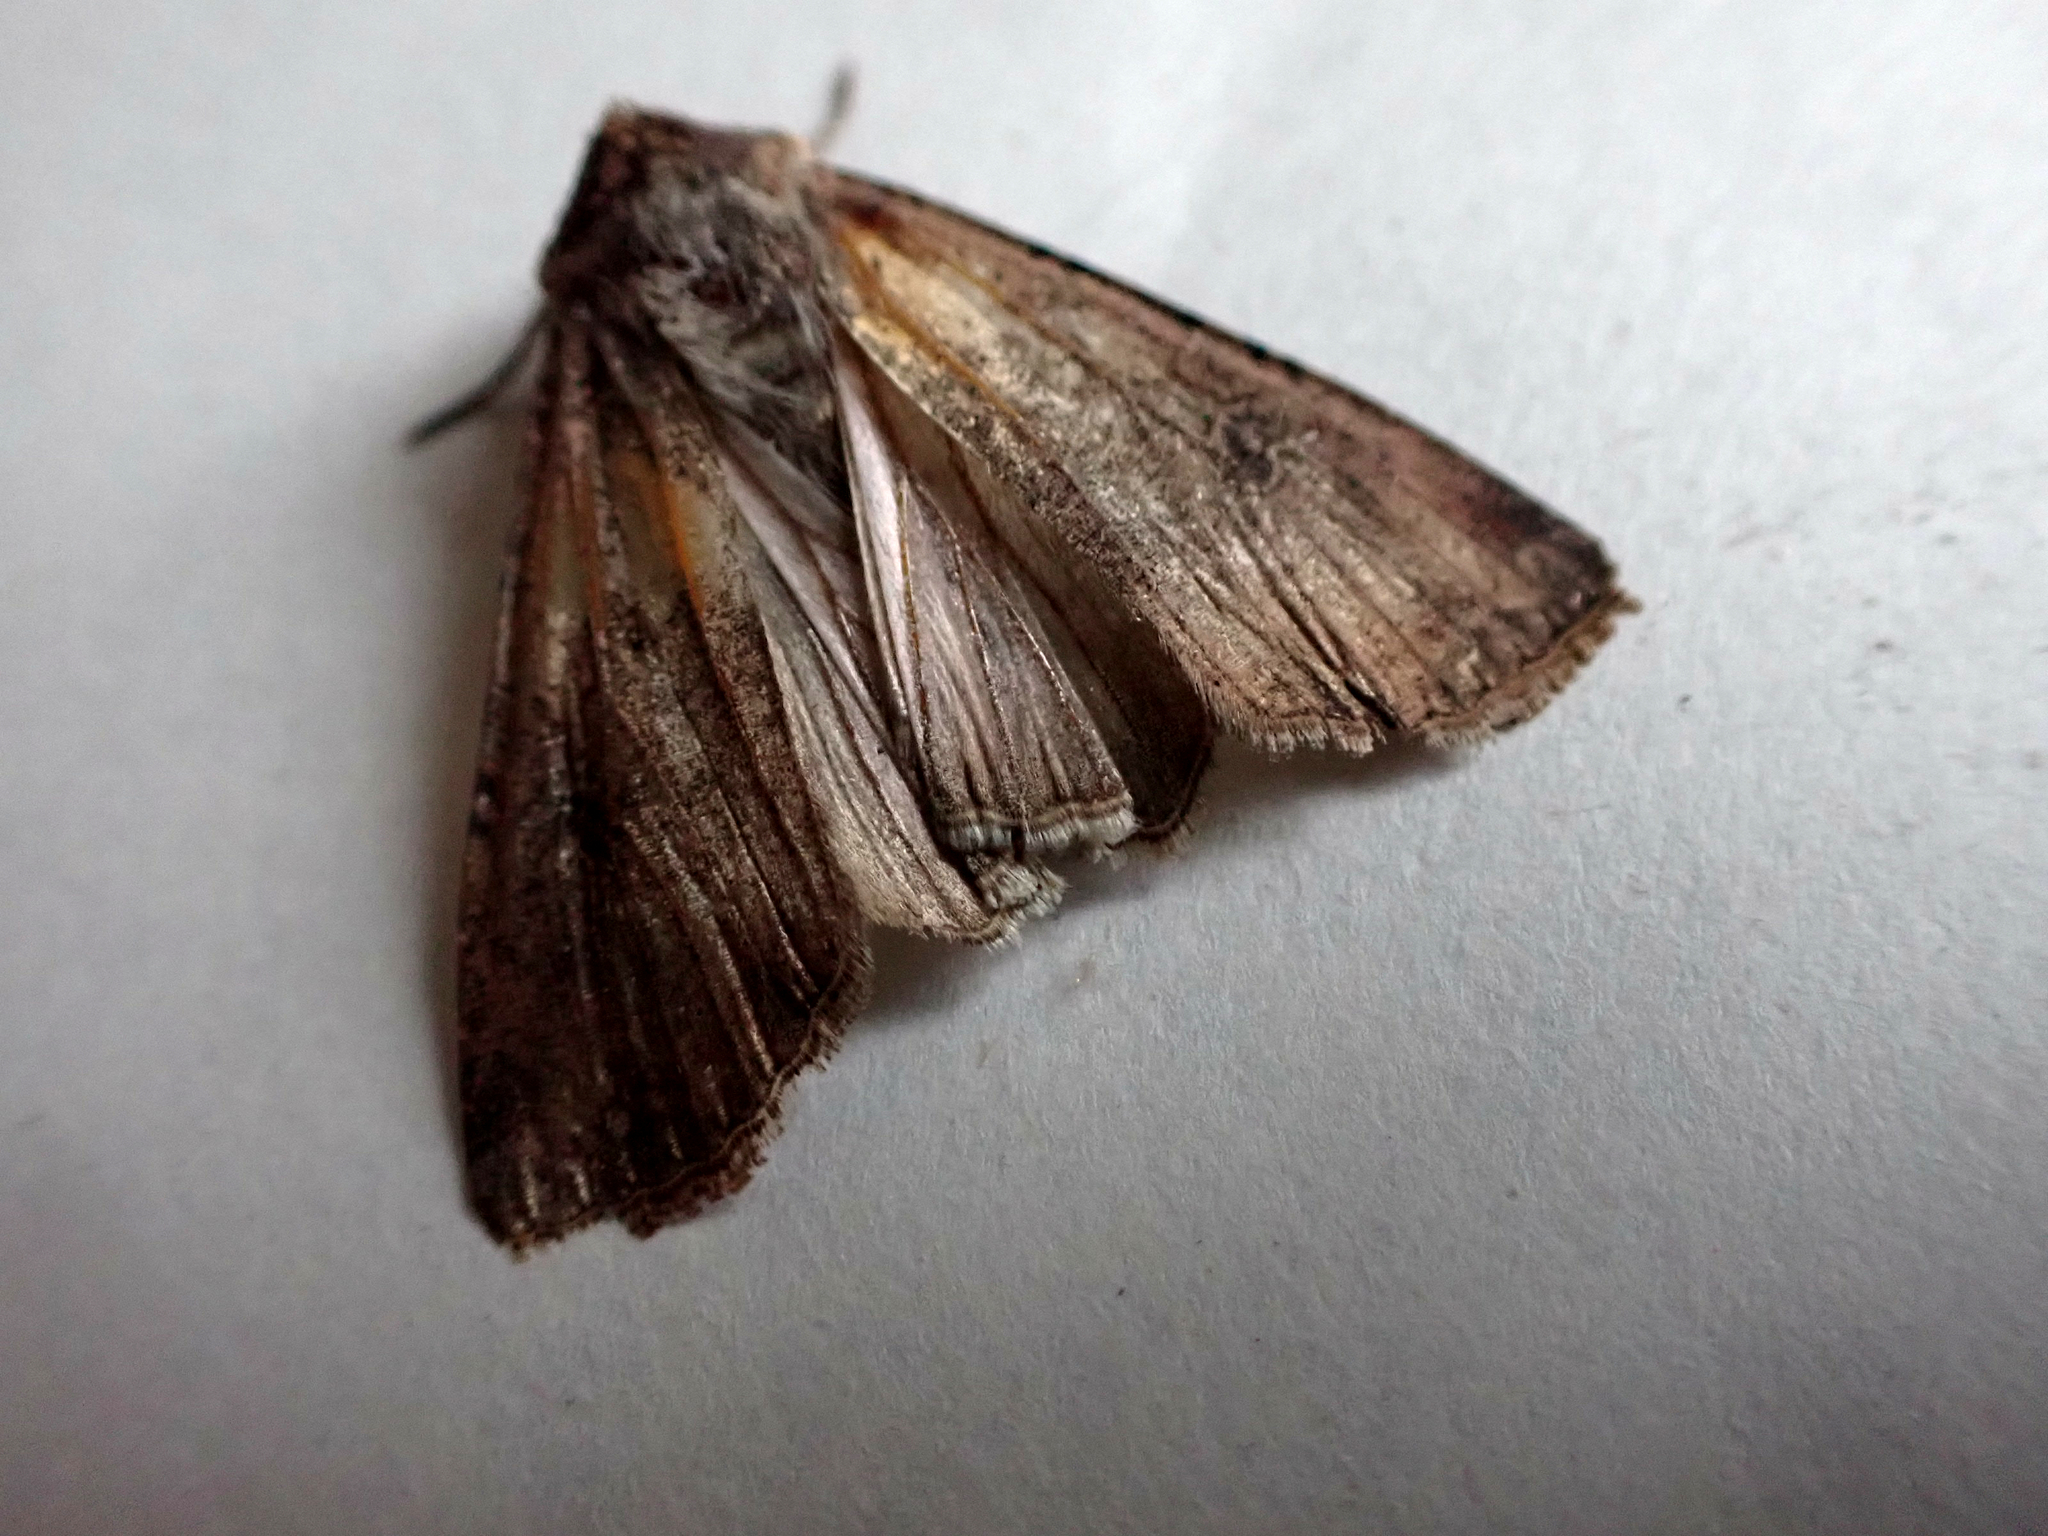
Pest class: cutworms